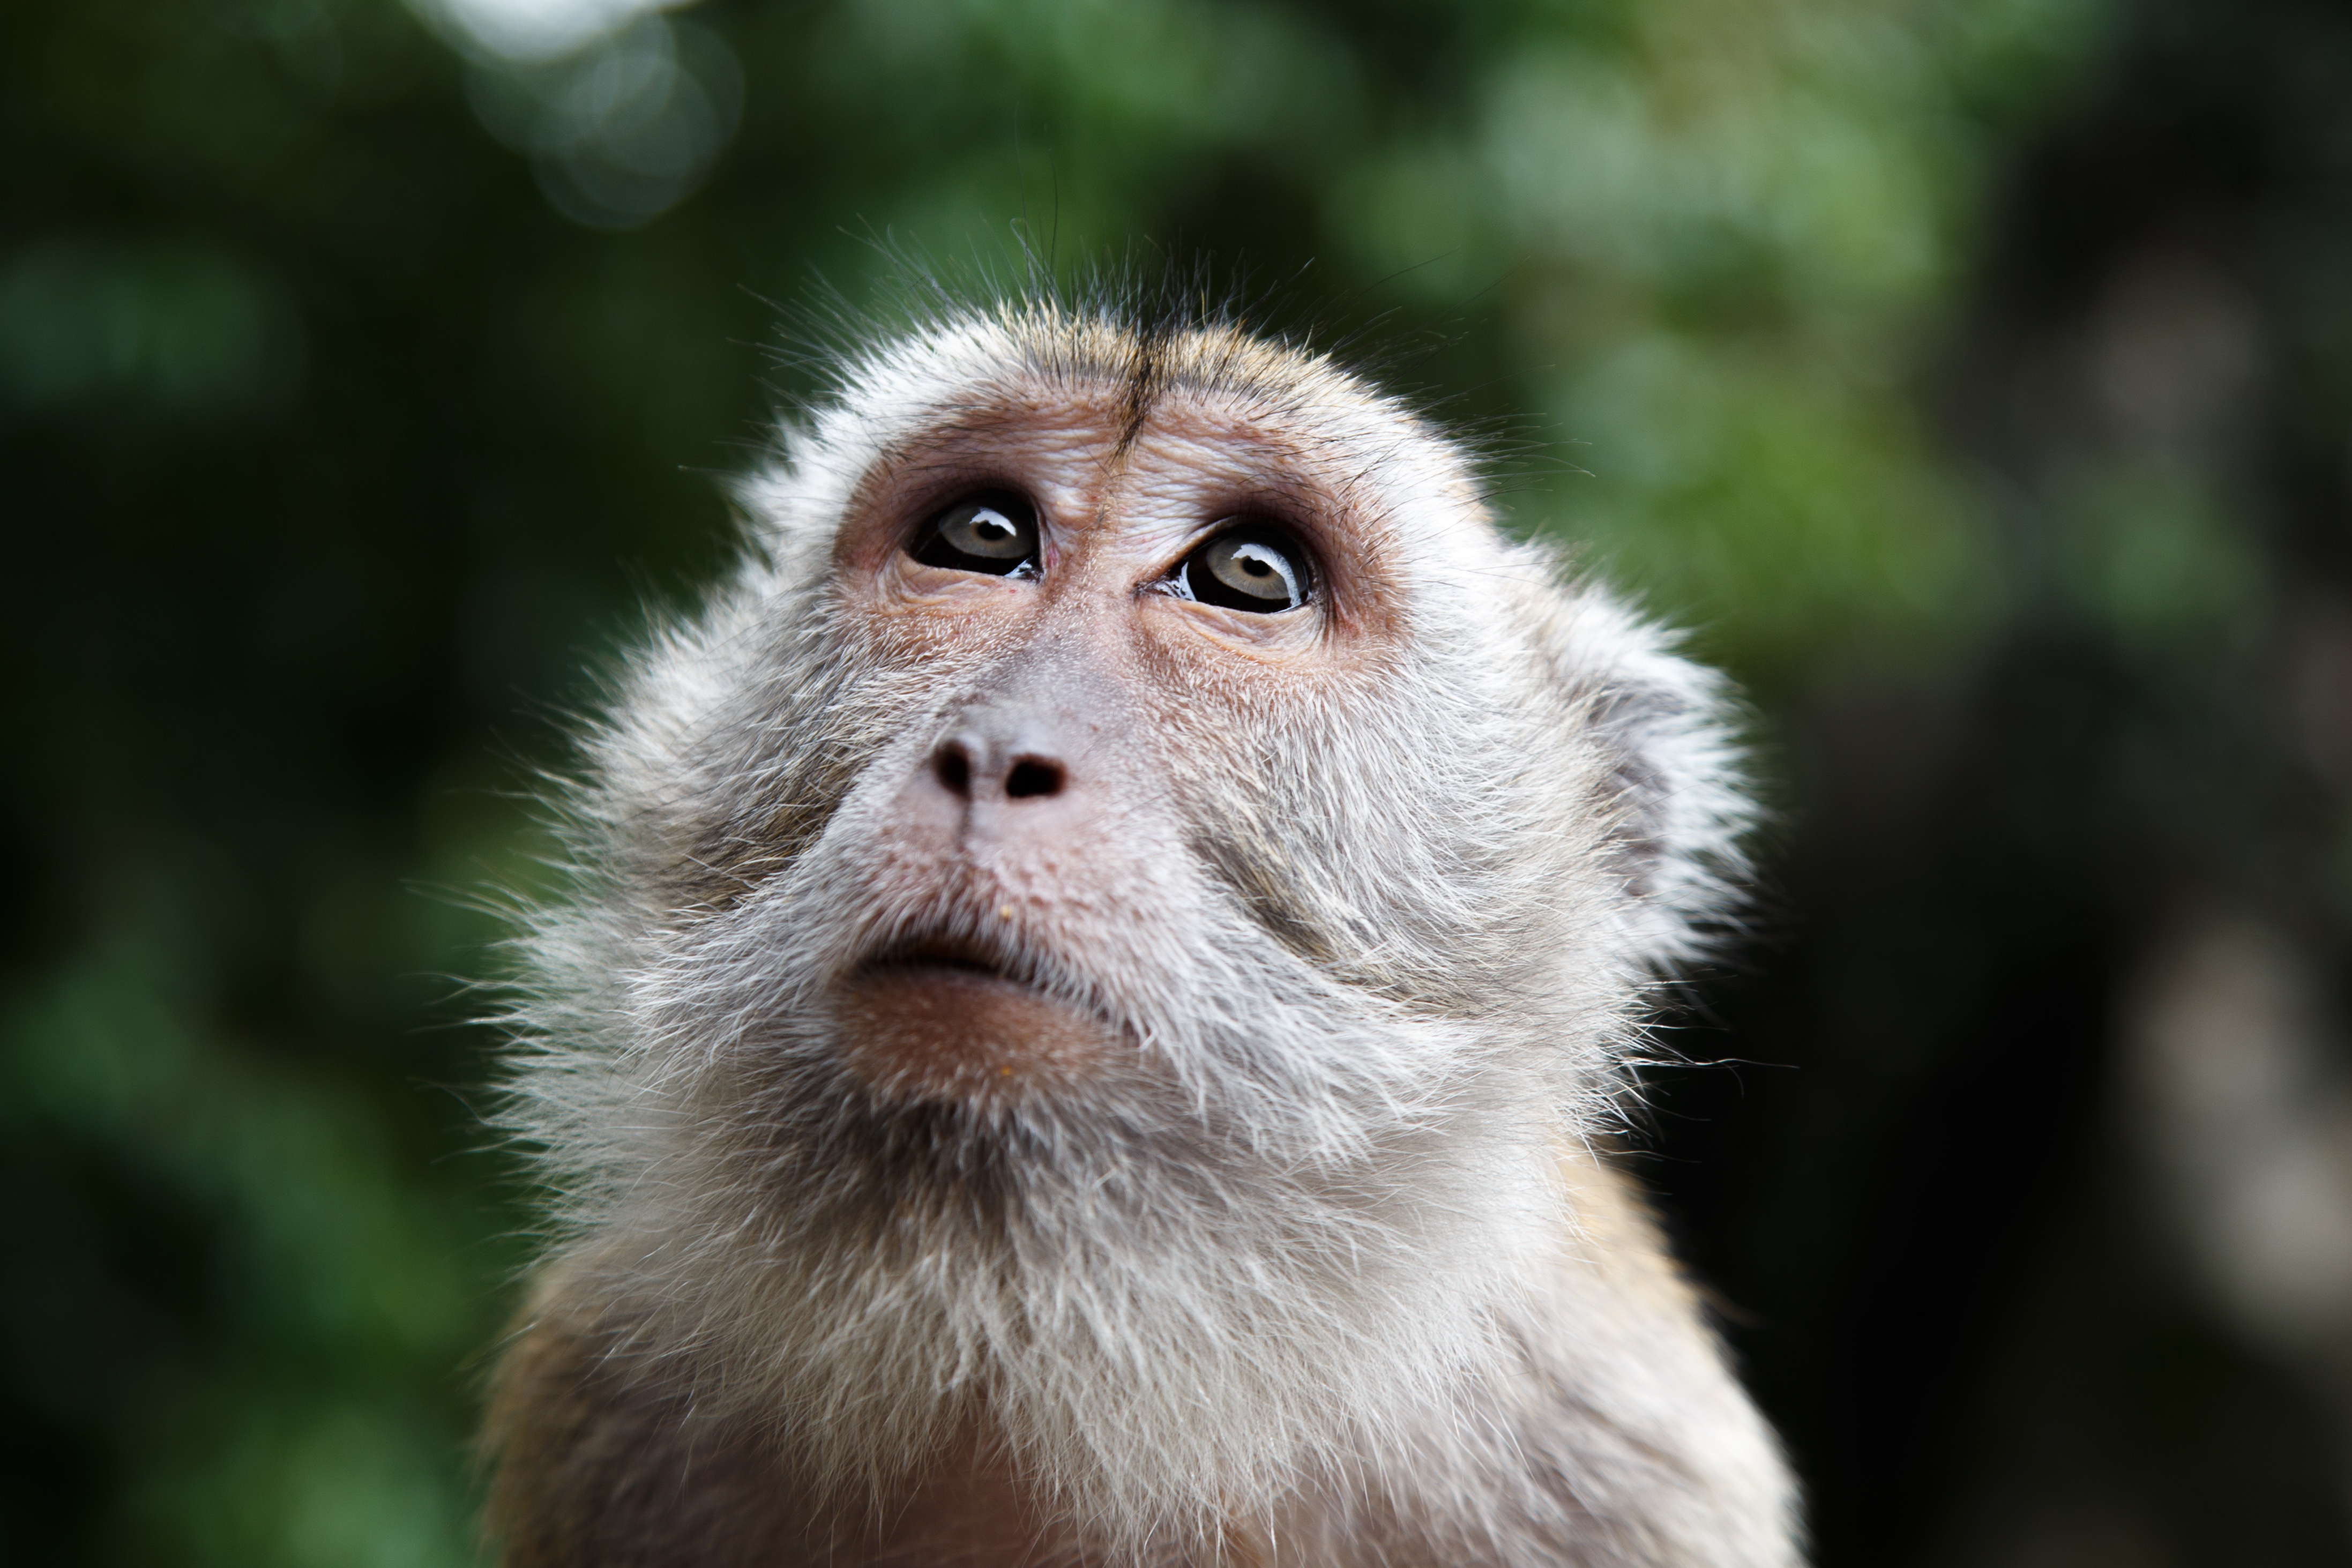
animal, wildlife, wild, jungle, calm, mammal, monkey, fauna, primate, close up, face, look, vertebrate, malaysia, macaque, old world monkey, japanese macaque, new world monkey, tufted capuchin